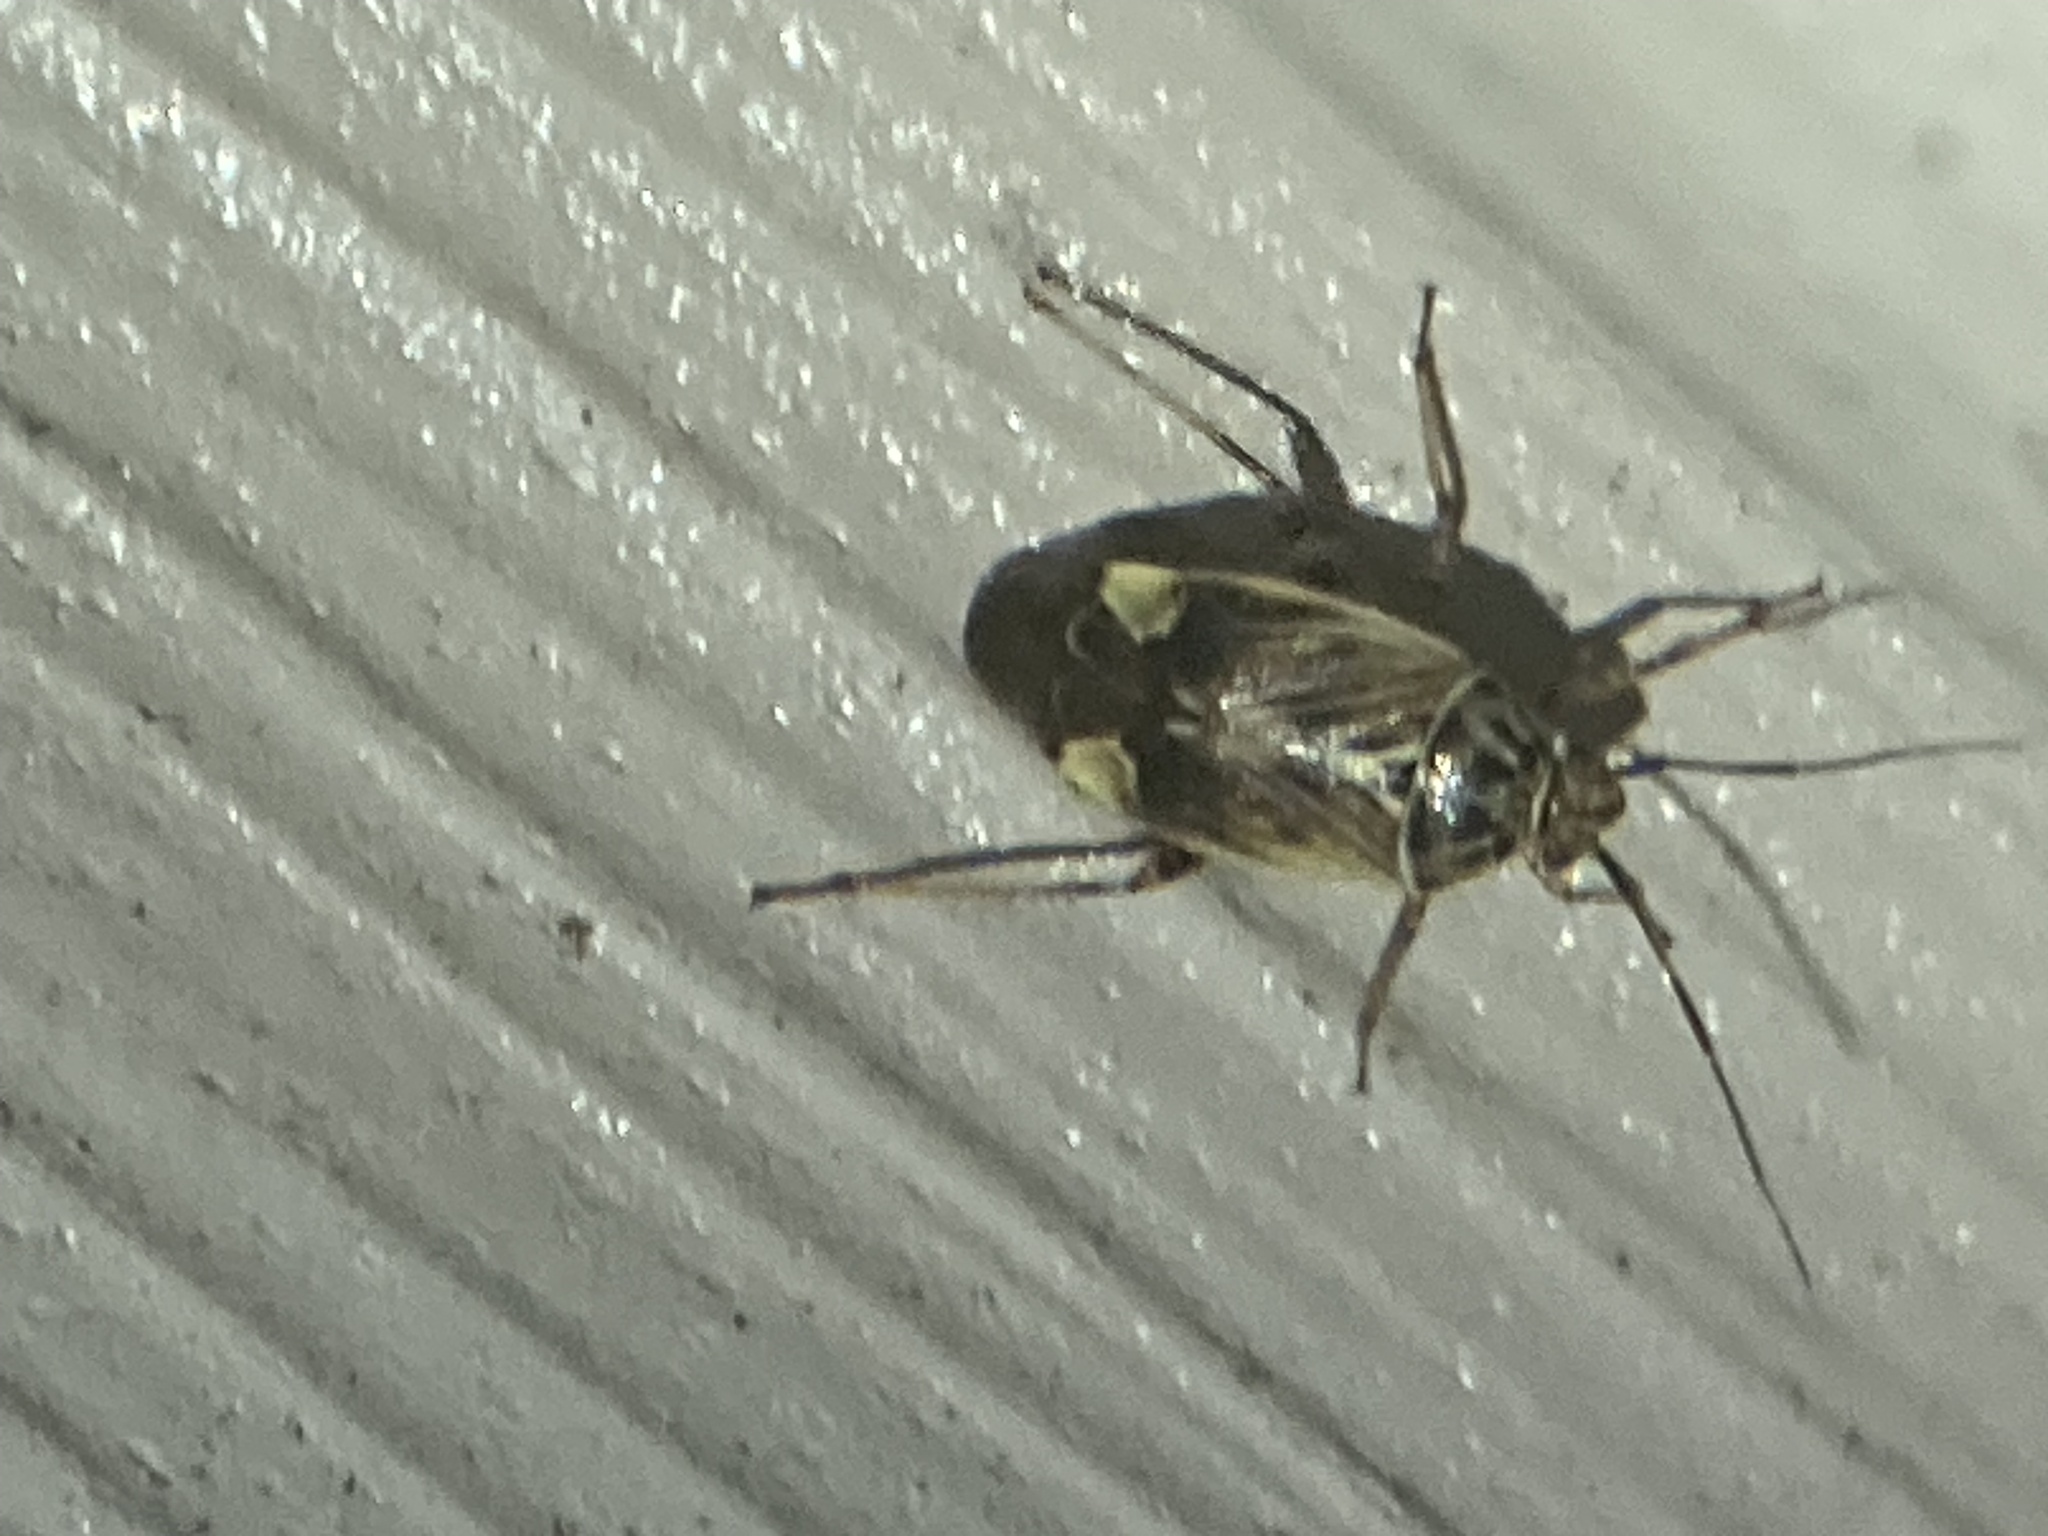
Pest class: lygus_bug